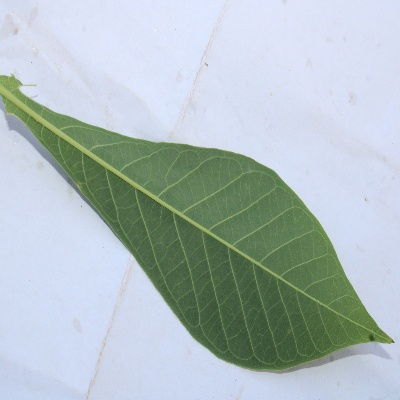
Crop: Cassava
Condition: healthy